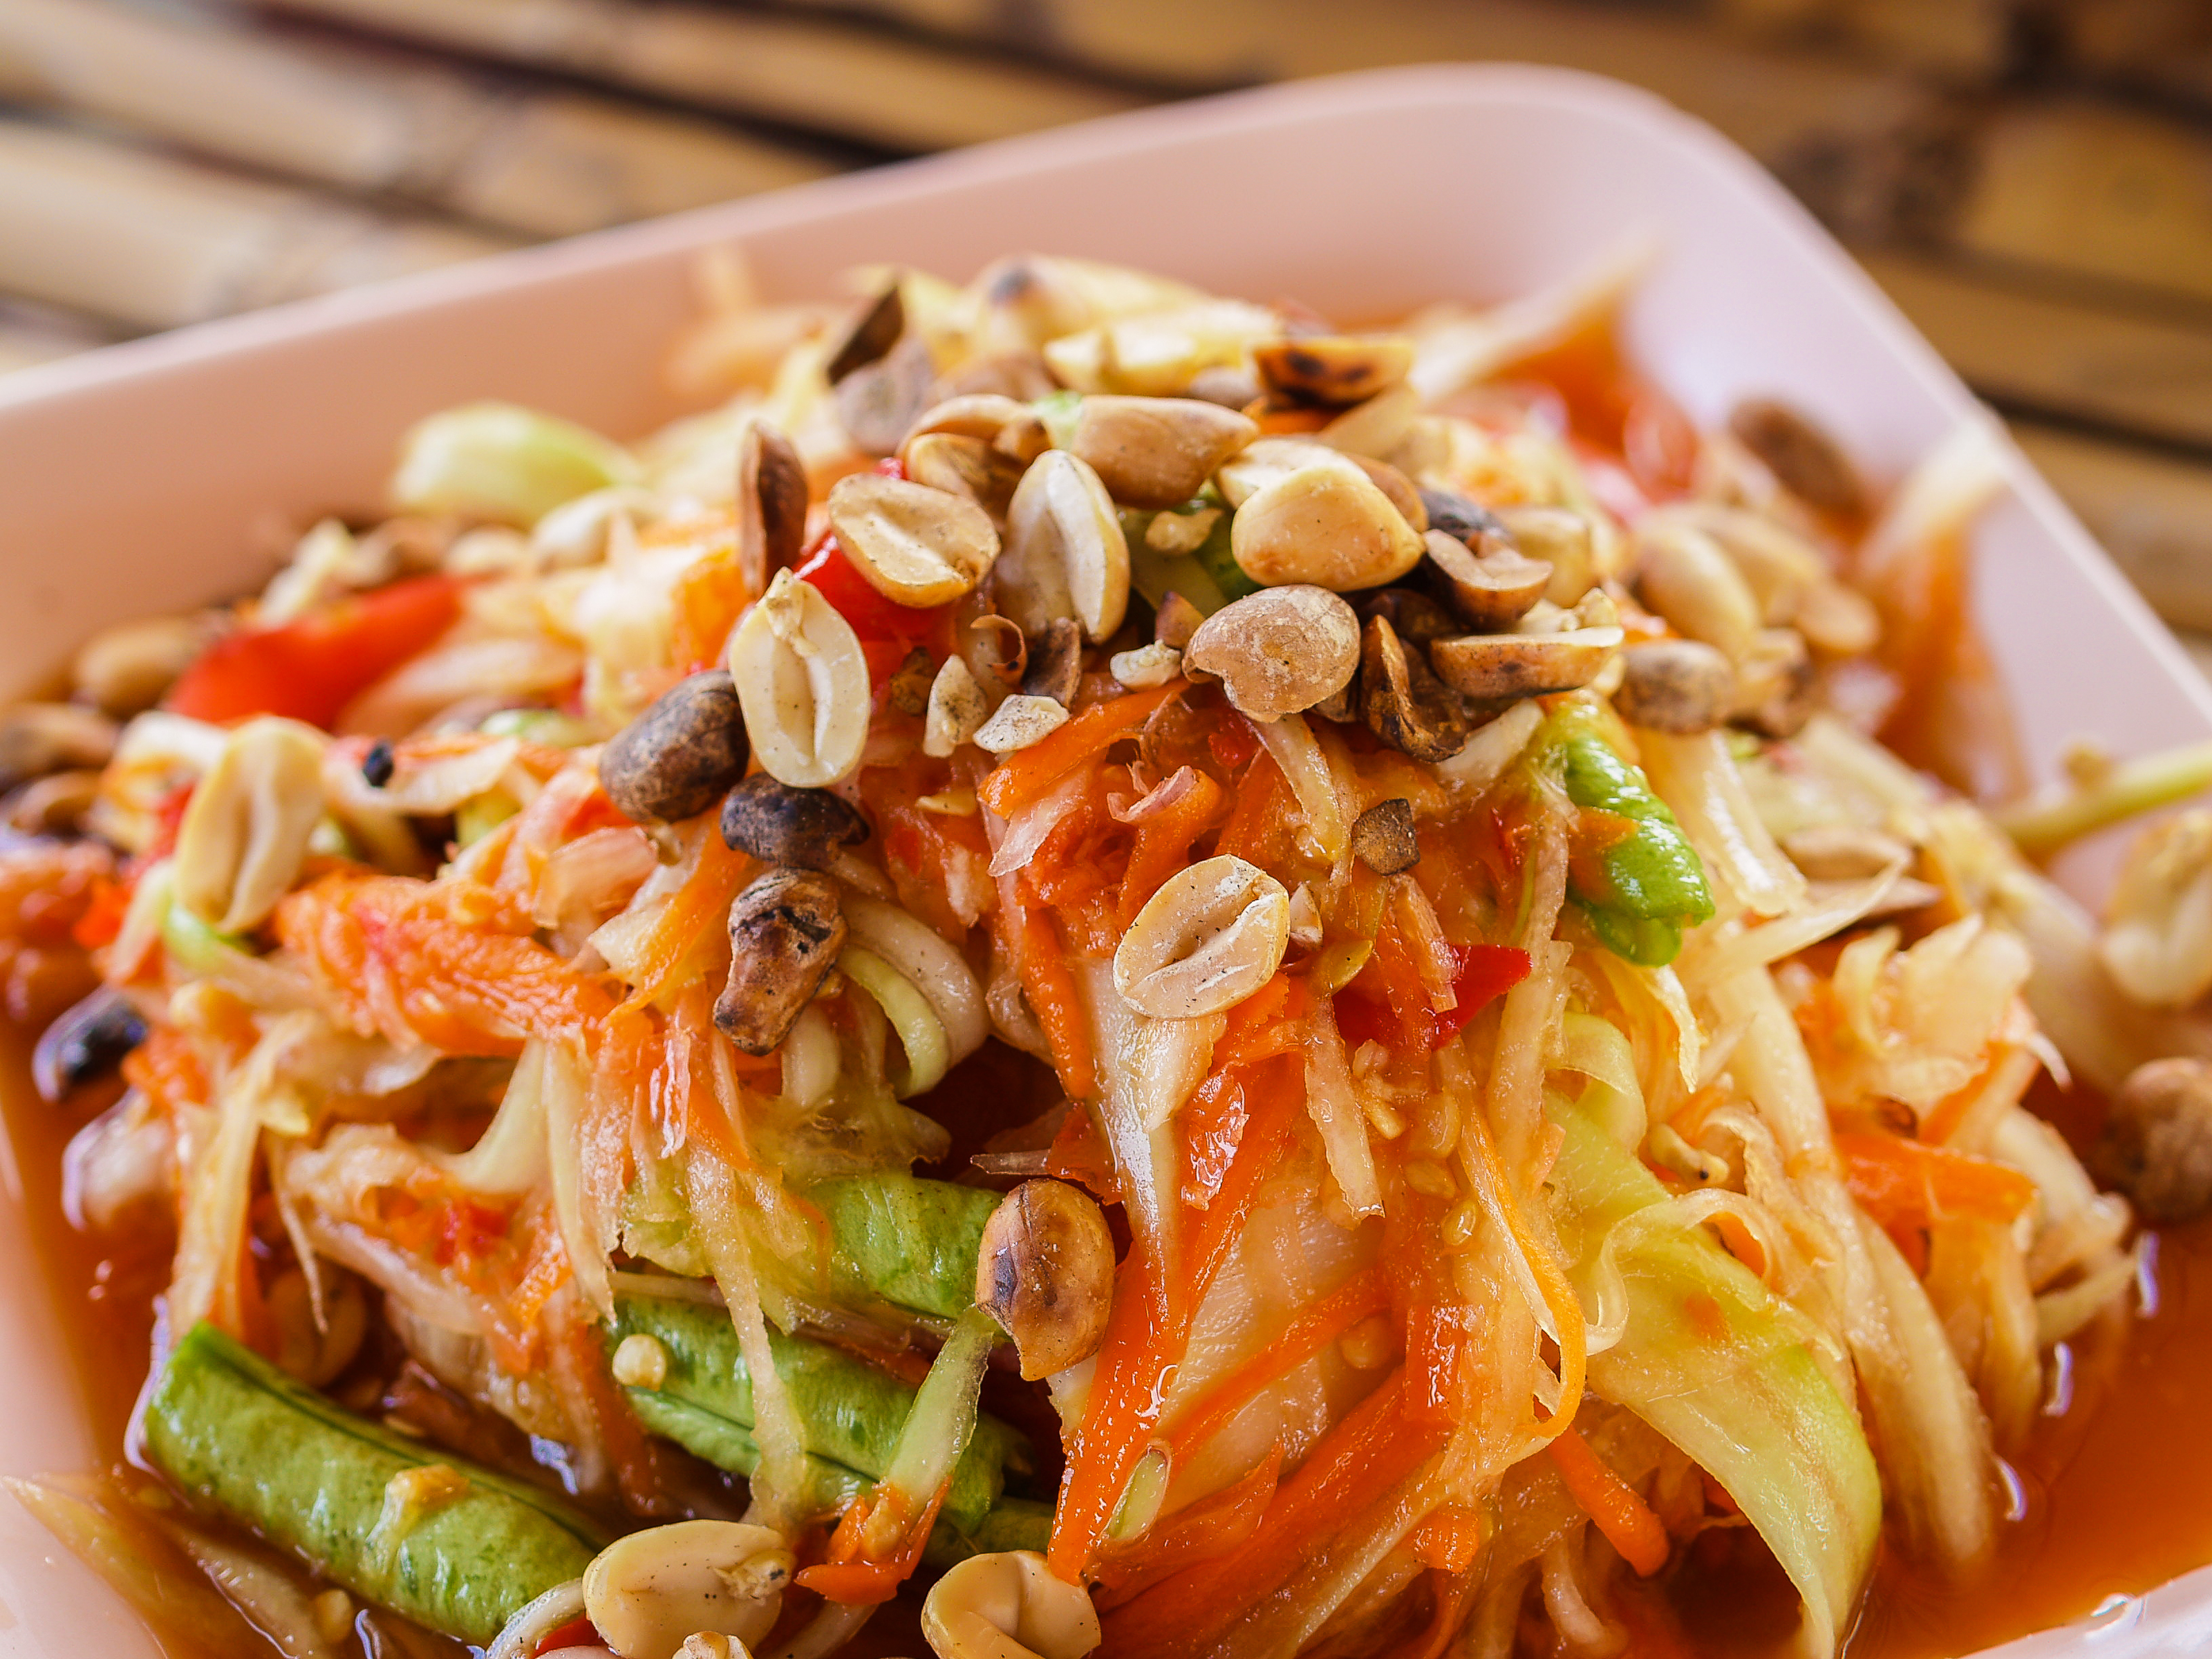
spicy, salad, papaya, thai, delicious, cuisine, thailand, tomato, food, healthy, somtum, restaurant, diet, traditional, fresh, sauce, shrimp, nutrition, eat, lime, som, culture, hot, chili, tum, asian, plate, vegetable, green, lemon, dish, pad thai, asian food, thai food, fried noodles, chinese noodles, vegetarian food, southeast asian food, chow mein, chinese food, green papaya salad, side dish, singapore style noodles, lo mein, pancit, noodle, mie goreng, recipe, rice noodles, twice cooked pork, korean food, spaghetti alla puttanesca